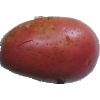
Label: Potato Red Washed 1